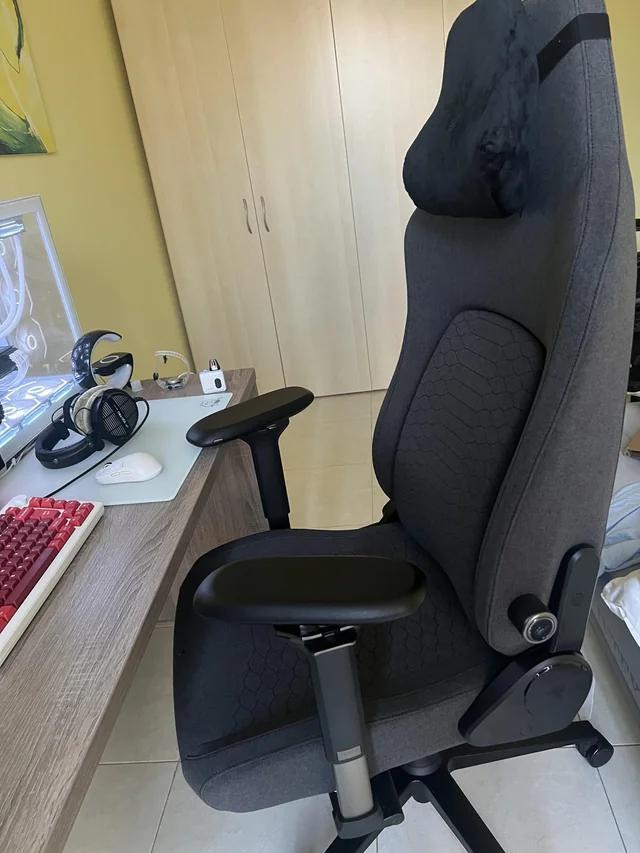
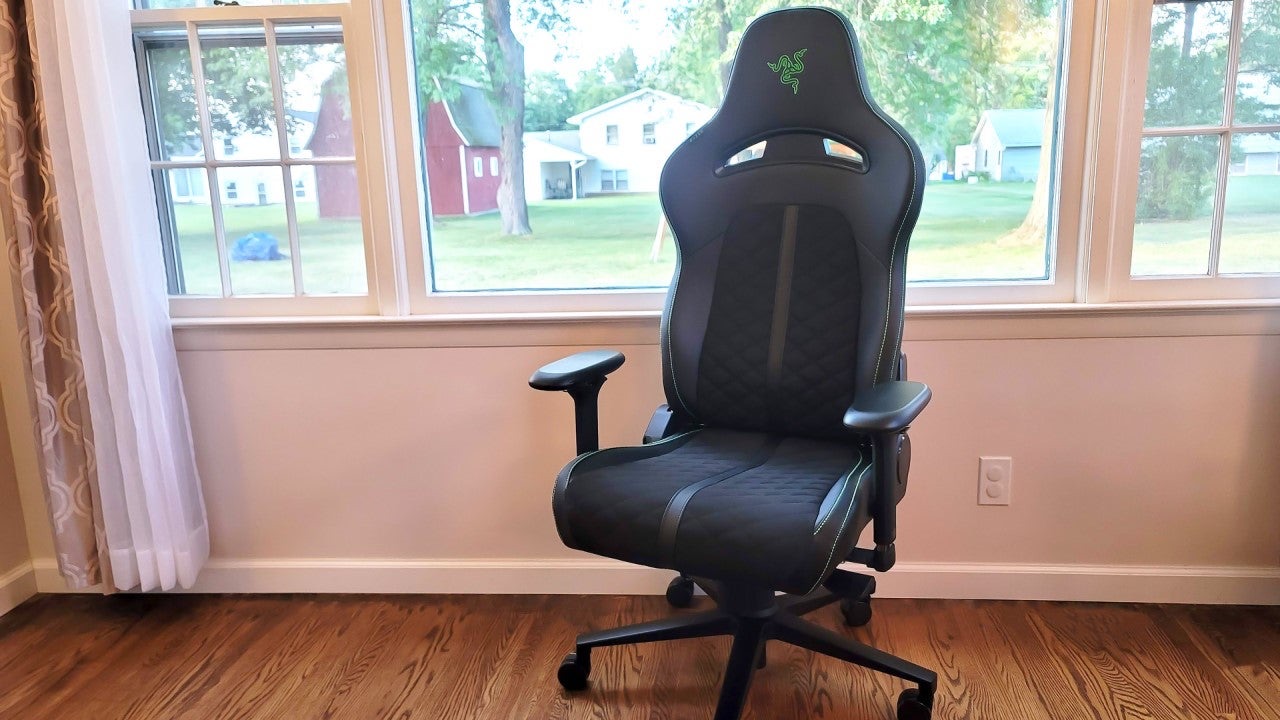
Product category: items_chair
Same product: no